Ben Lowe

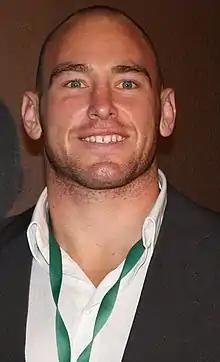

Ben Lowe (born 13 March 1985) is an Australian former professional rugby league footballer who played his whole career with the South Sydney Rabbitohs in the NRL. He primarily played lock and second-row, but could also fill in as a centre.